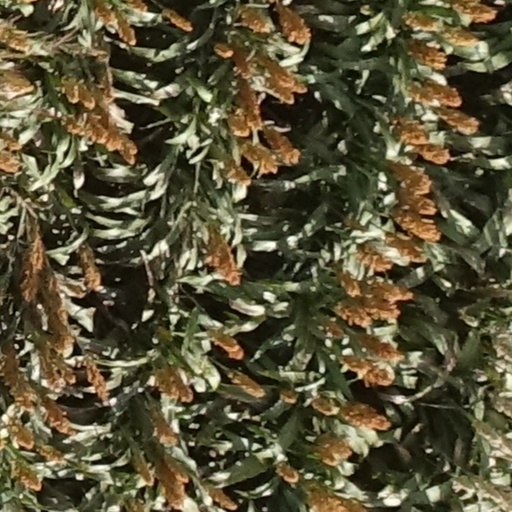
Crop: sorghum